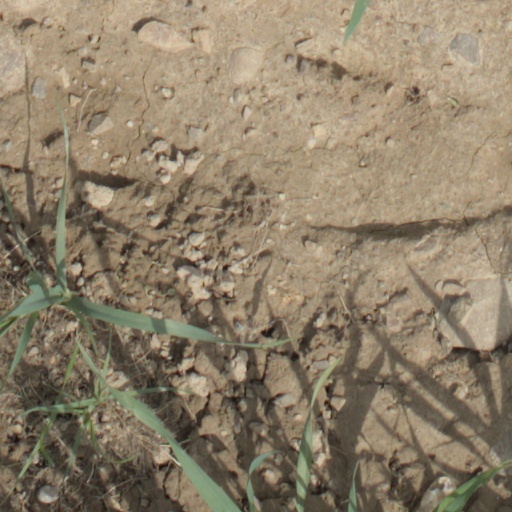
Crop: wheat